History of Cartagena, Colombia

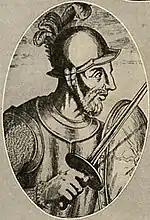
Alonso de Ojeda passed through the bay in 1505 but decided to continue to Uraba.

Archaeological investigations date the decline of the Puerto Hormiga culture and its related settlements to around 3000 BC. The rise of a much more developed culture, the Monsú, who lived at the end of the Dique Canal, near today's Cartagena neighborhoods Pasacaballos and Ciénaga Honda at the northernmost part of Barú Island. The Monsú culture inherited the Puerto Hormiga culture's use of the art of pottery but also developed a mixed economy of agriculture and basic manufacture. the Monsú people's diet was based mostly on seashells, sweet- and salt-water fish.